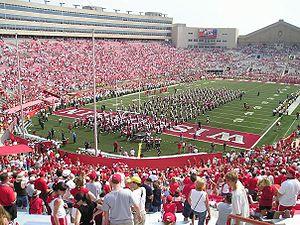
Le Camp Randall Stadium est un stade de football américain de 80 321 places situé sur le campus de l'Université du Wisconsin-Madison à Madison. L'équipe de football américain universitaire de Wisconsin Badgers évolue dans cette enceinte inaugurée en 1917. Ce stade est la propriété de l'Université du Wisconsin.
L'université du Wisconsin à Madison appelée également UW-Madison, Madison, Wisconsin, University of Wisconsin, ou UW est une université publique américaine, dont le campus occupe une partie de la ville de Madison, dans l'État du Wisconsin.